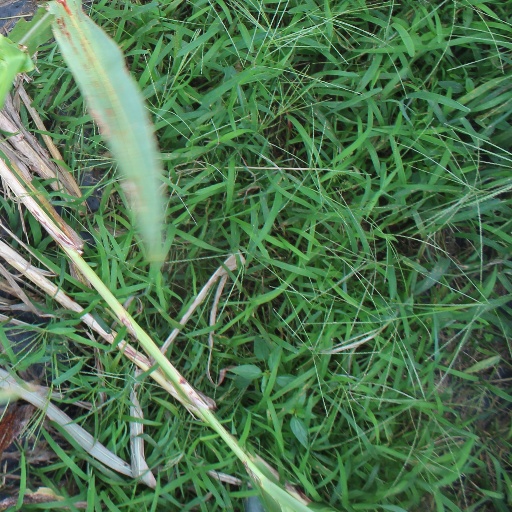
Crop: sorghum